Moutier-d'Ahun

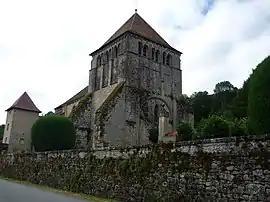
Abbey

Moutier-d’Ahun (literally "Moutier of Ahun") is a commune in the Creuse department in the Nouvelle-Aquitaine region in central France.